Fish diseases and parasites

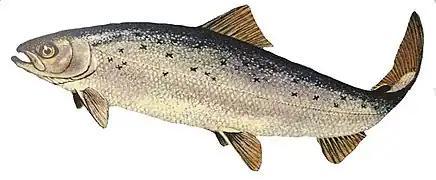
Atlantic salmon

According to Klaus Schallie, Molluscan Shellfish Program Specialist with the Canadian Food Inspection Agency, ""Henneguya salminicola" is found in southern B.C. also and in all species of salmon. I have previously examined smoked chum salmon sides that were riddled with cysts and some sockeye runs in Barkley Sound (southern B.C., west coast of Vancouver Island) are noted for their high incidence of infestation."